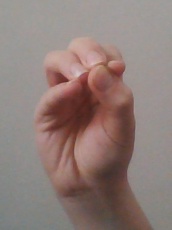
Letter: ha